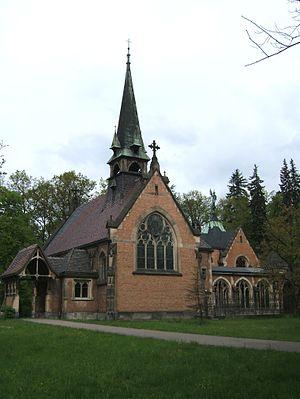
Le château de Neudeck était la résidence de la famille noble allemande Henckel von Donnersmarck, en Haute-Silésie.
Guido Henckel von Donnersmarck, né le 10 août 1830 à Breslau et mort le 19 décembre 1916 à Berlin, est un gentilhomme allemand, magnat de l'industrie et préfet de la Lorraine annexée, sous l'Empire allemand.